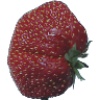
Label: strawberry_wedge